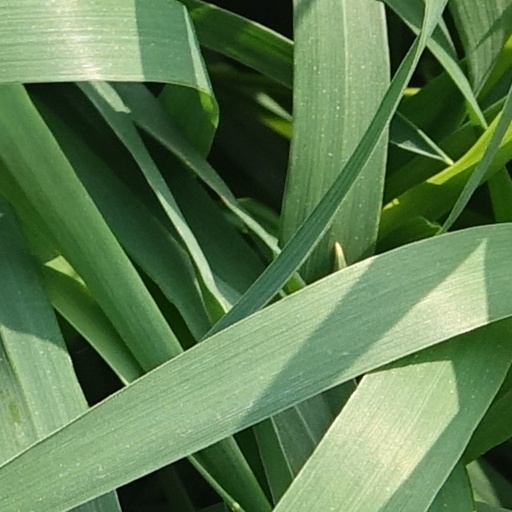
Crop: wheat